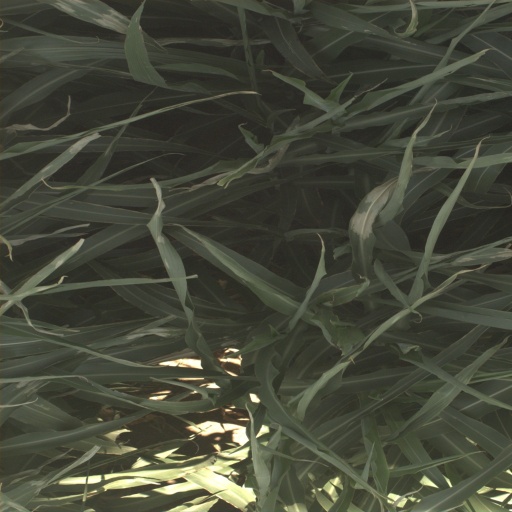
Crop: sorghum